Ferrari 641

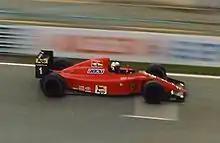
Alain Prost driving the 641 at the 1990 Canadian Grand Prix.

Prost's development work helped the 641 chassis to be extremely fast and competitive, and he scored five wins, including a remarkable victory from 13th place on the grid in Mexico, and challenged his nemesis Ayrton Senna for the championship. In the same race, Mansell outfoxed Gerhard Berger with a daring passing move at the fearsome Peraltada corner. Although the car occasionally struggled in qualifying, it appeared to have the edge on the McLarens in race trim, particularly at high-speed circuits. At the British Grand Prix, Mansell dominated qualifying while Prost struggled. Feeling that Mansell's car was superior to his own, he convinced the team to switch the chassis before the race, which he won while Mansell retired with gearbox failure while leading and setting fastest lap of the race promptly announced his quitting the sport. However, the famous collision between Prost and Senna at the Japanese Grand Prix sealed the Drivers' Championship for Senna and the Constructors' Championship for McLaren. Prost finished runner-up in the championship and Mansell finished 5th and scored 1 win, including excellent performance in his last race for Ferrari at Adelaide, where he finished 2nd and almost won that race from Nelson Piquet and his Benetton-Ford. It would be another seven years before Ferrari would challenge for either championship again.